Saint Petersburg Children's Hospice

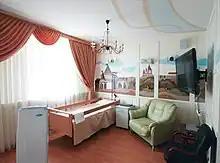

The station is designed for round-the-clock care for 20 patients and, in addition, for 10 patients from the daycare station. The length of stay depends on individual needs of a child and his family. The purpose of the care station is to stabilize and possibly improve the child's state of health, as well as to provide respite care for the family. The care station provides the children with all necessary medical and psychological rehabilitation opportunities. The interior of the entire inpatient facility is different from public children's hospitals. There are no wards with white walls. Instead, there are rooms decorated with drawings for children living together with their mothers. All the furnishings inside the hospice facility are designed to improve the child's emotional state.